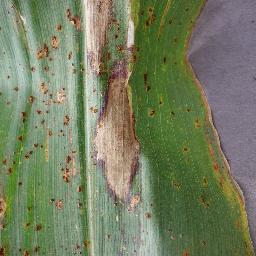
Label: Corn___Northern_Leaf_Blight